Teodora Genchovska

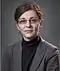
Official portrait, 2021

Teodora Dimitrova Genchovska (born May 23, 1971) is a Bulgarian politician who served as the Minister of Foreign Affairs of Bulgaria from 2021 to 2022. A member of the ITN party, she later proceeded to serve as Deputy Minister of Defence from 2022 to 2023.